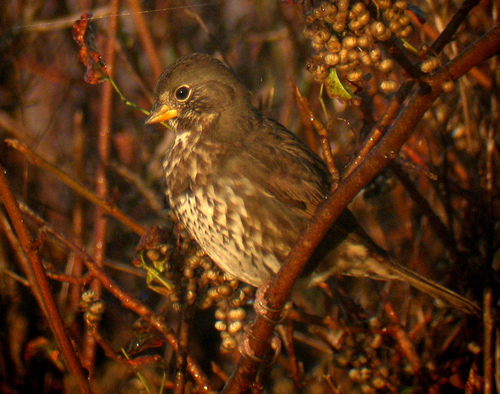
this is a brown bird with a speckled cream-colored belly and a short, sharp bill.
this is a brown bird with a white spotted belly and a small beak.
this bird is predominantly brown in color, but has white feathers along with some brown tips on its breast and belly.
this bird has a small yellow beak and a nice brown and white-mixed plumage.
this bird is brown and white in color with a orange beak, and brown eye rings.
a gray feathered small bird with an orange small beak.
this particular bird has a belly that is tan and brown
this bird has wings that are brown and has a white belly
this bird has wings that are brown and has a white belly
this bird has a very rounded head with a black eye, stubby bill, and brown feathers.
Species: Fox Sparrow